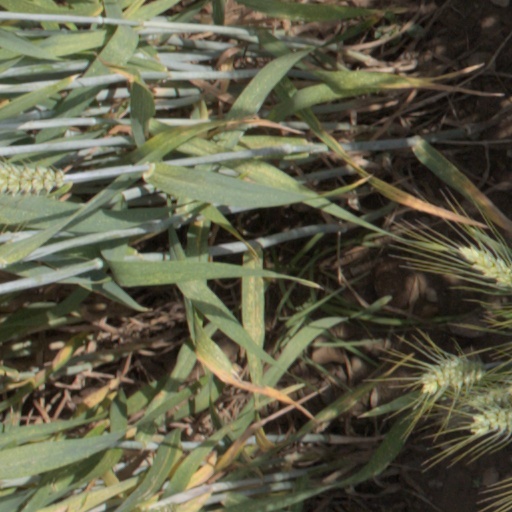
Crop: wheat